Australia in the Allied intervention in the Russian Civil War

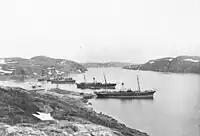
NREF arrives in Murmansk, 1918.

Following the collapse of the Russian war effort in the wake of the Revolution in 1917, the British raised and dispatched a force to Northern Russia, known as the North Russian Expeditionary Force (NREF), under the command of Major General Edmund Ironside. Its purpose was to train a White Russian force in preparation for the creation of a new Eastern Front against the Central Powers, as well as to ensure that large quantities of military supplies shipped there to equip the Russian Army under Tsar Nicholas did not fall into German hands. The NREF numbered 70 officers and 500 enlisted men, and was chosen from men who had volunteered in Britain for "a secret mission and were not told until their ship had left Newcastle where they were headed." The force was broken into two groups—Syren Force (Murmansk) and Elope Force (Archangel)—Murmansk was reached on 24 June 1918, while Elope Force subsequently sailed on to Archangel.